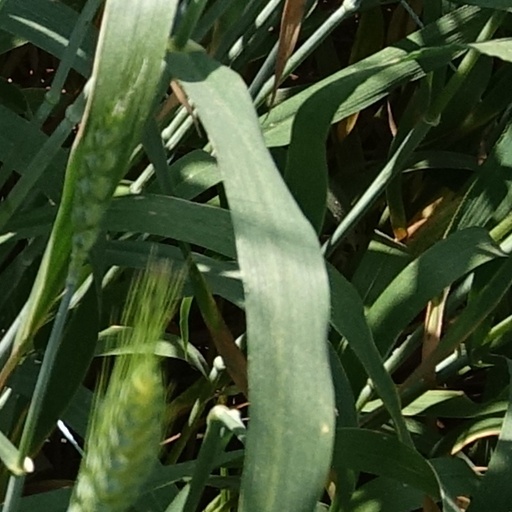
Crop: wheat